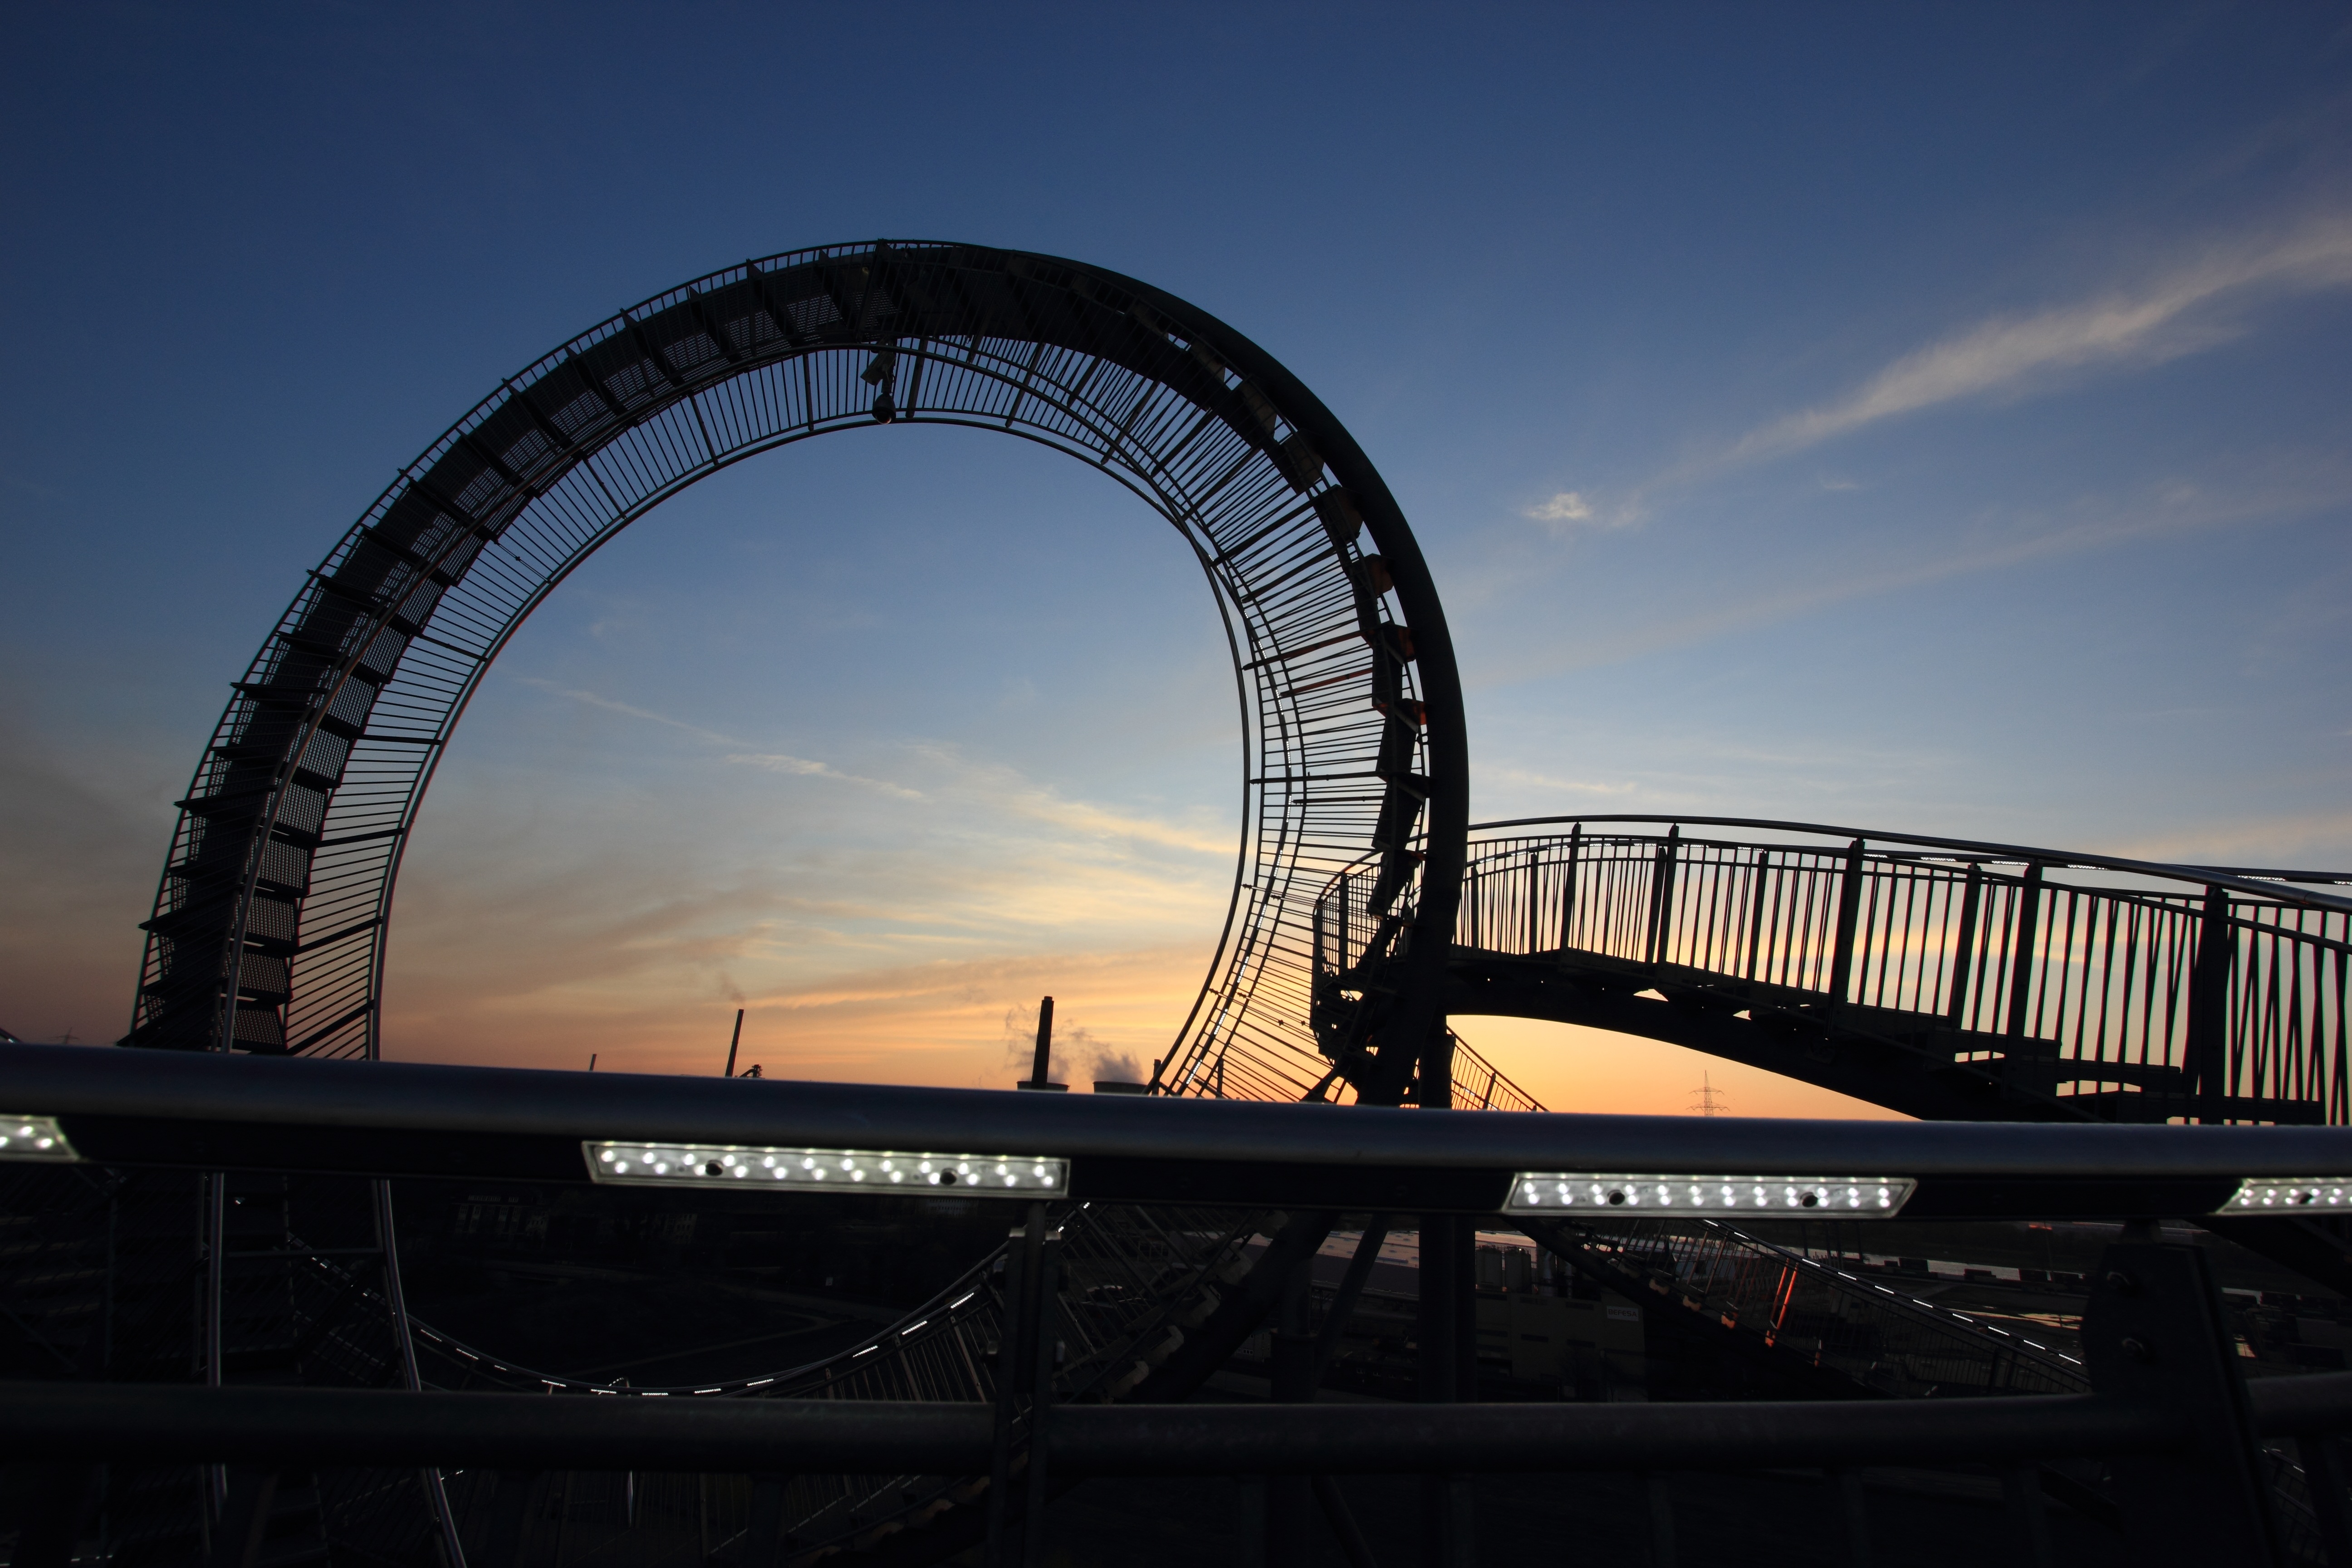
sky, sunset, bridge, dusk, arch, evening, reflection, amusement park, landmark, turtle, sculpture, art, tiger, germany, culture, duisburg, nonbuilding structure